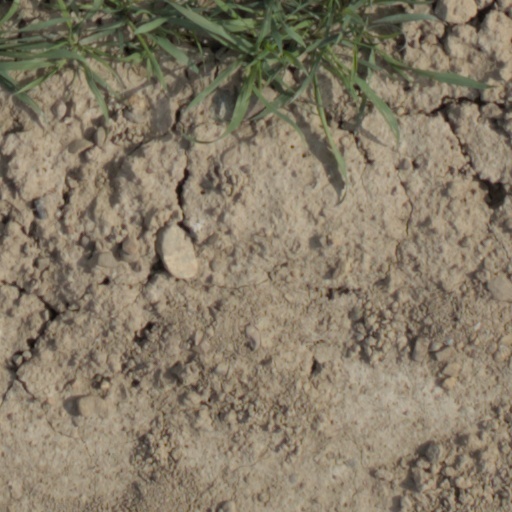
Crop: wheat